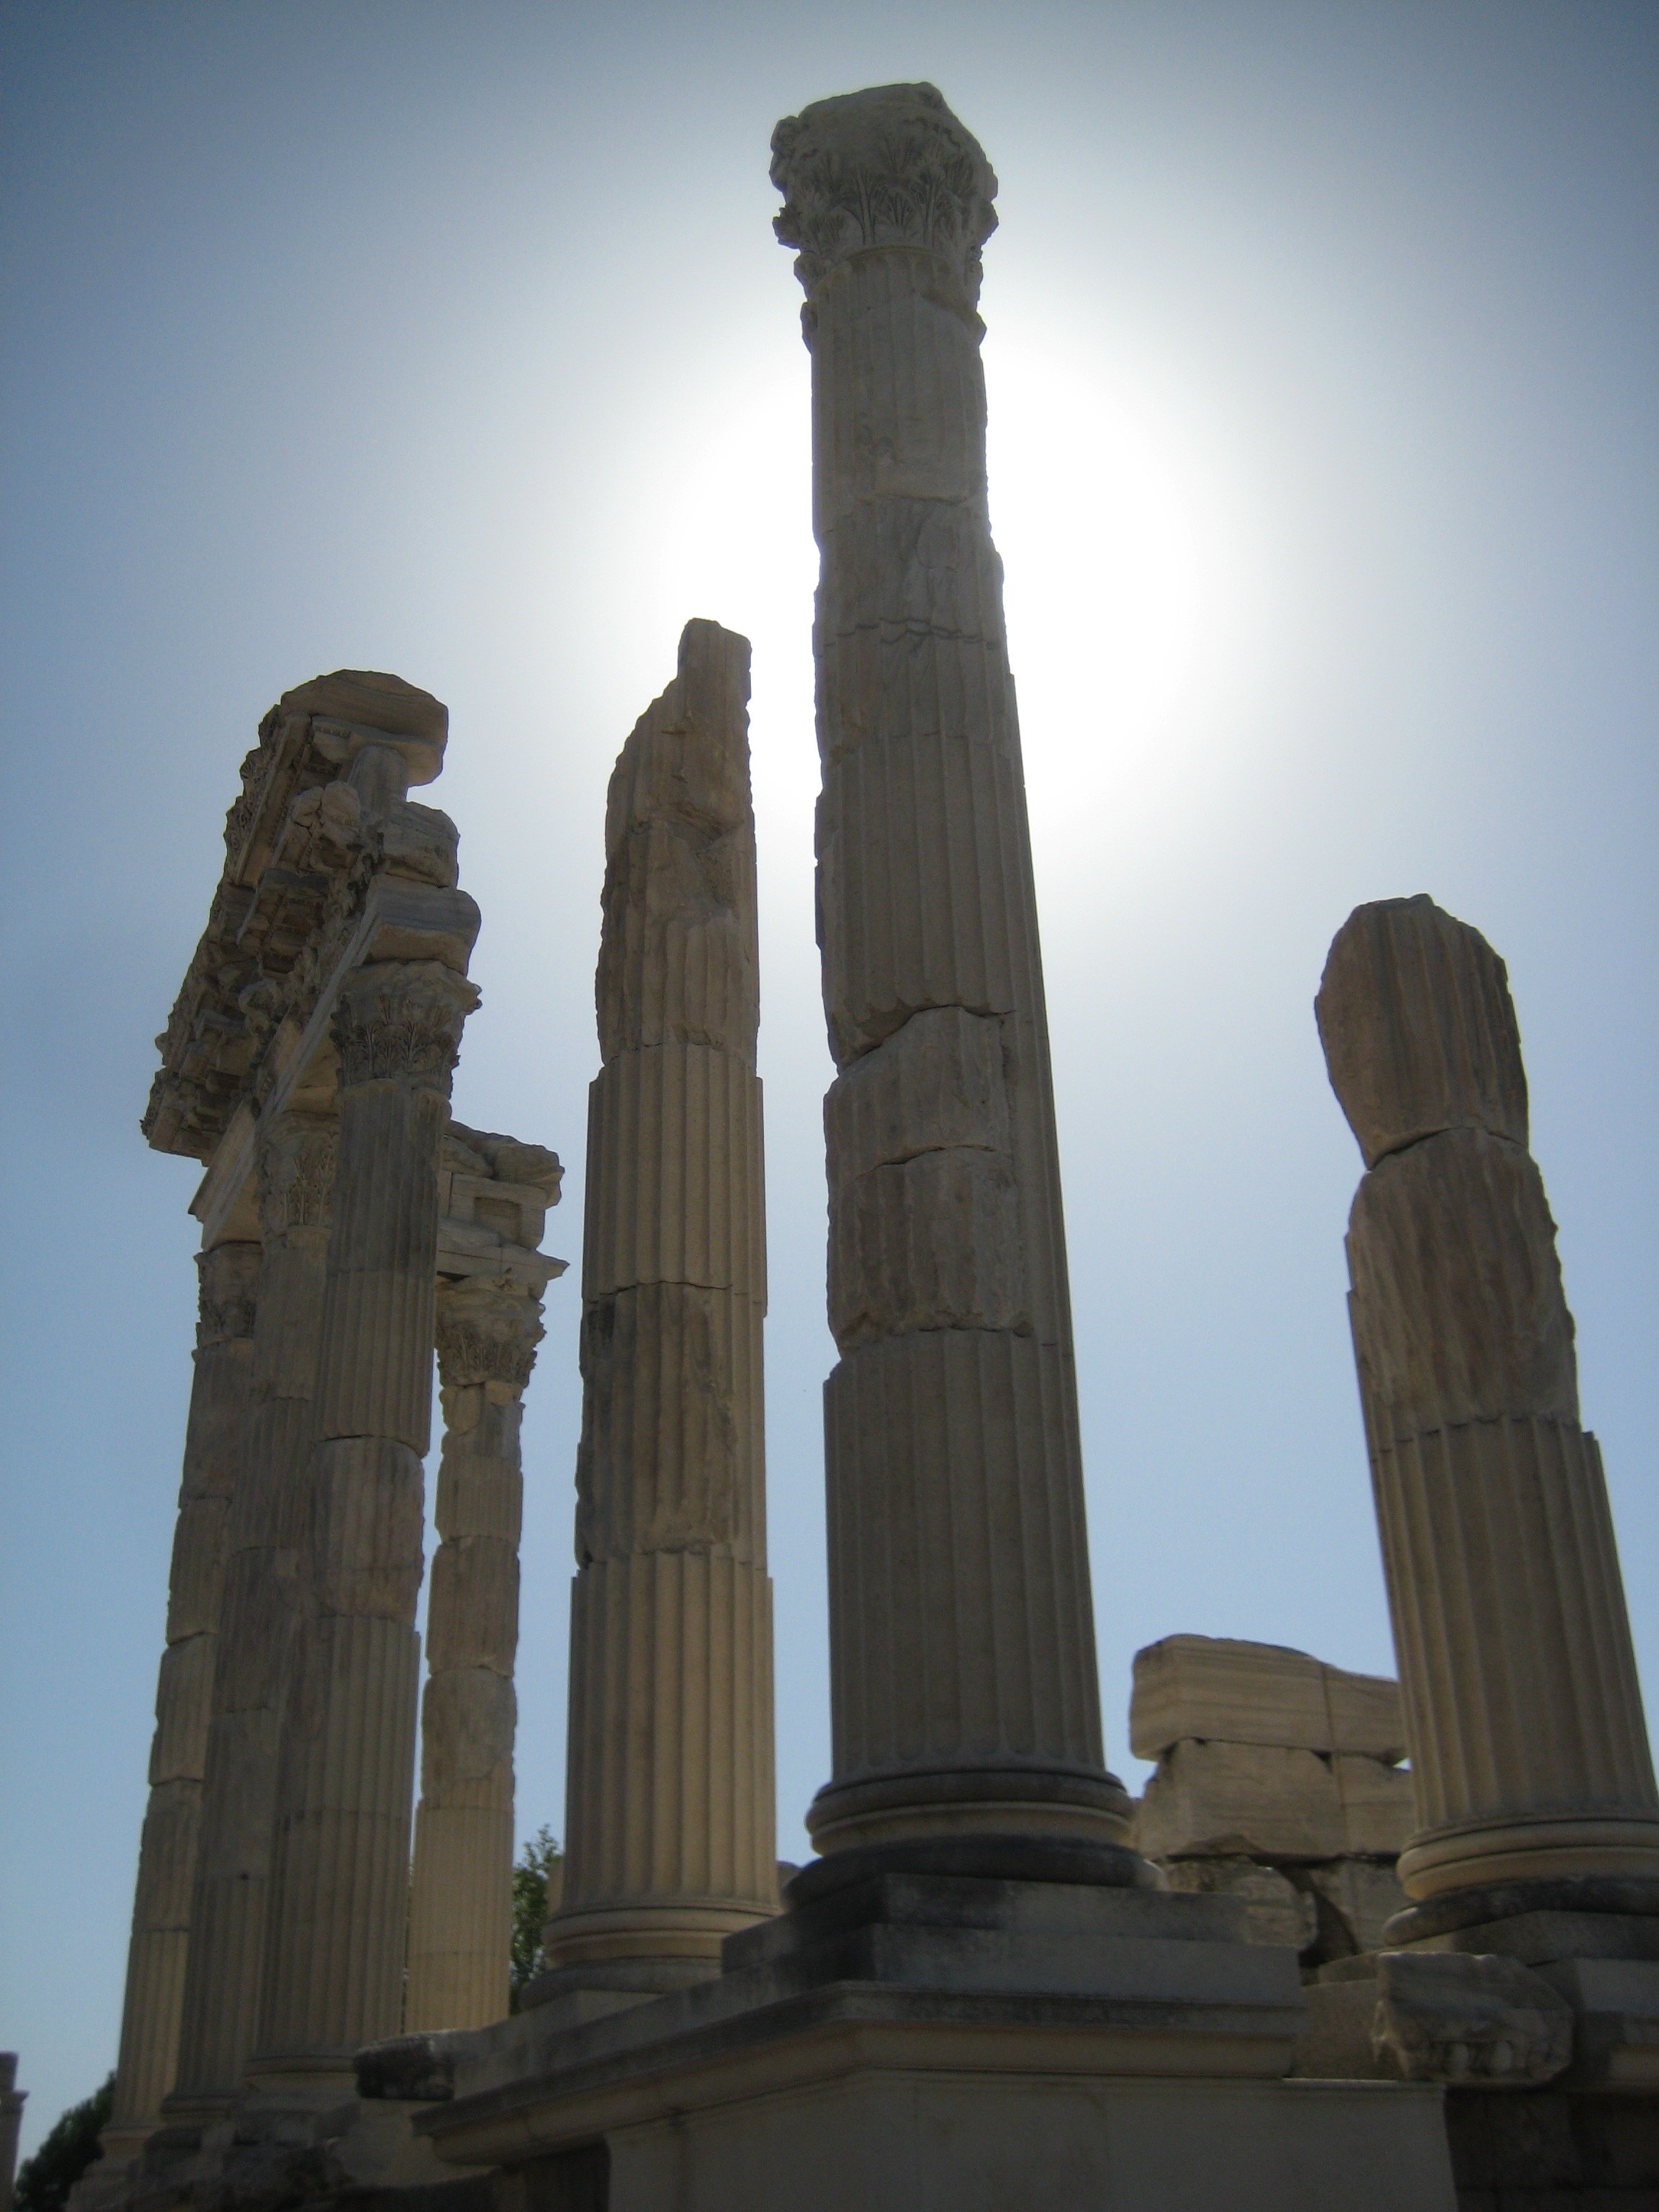
architecture, structure, antique, monument, statue, arch, column, landmark, sculpture, temple, spire, ruins, turkey, obelisk, monolith, columnar, pergamon, excavations, ancient history, stone pillars, bergama